Los Símbolos station

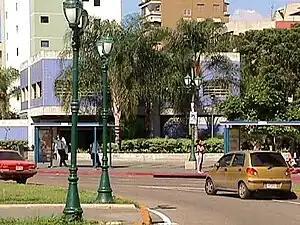
View of the station

Los Símbolos is a Caracas Metro station on Line 3. It was opened on 18 December 1994 as part of the inaugural section of Line 3 from to El Valle. The station is between Ciudad Universitaria and La Bandera.